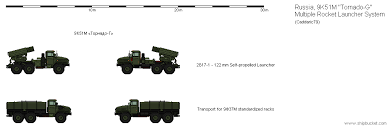
Label: Self Propelled Artillery